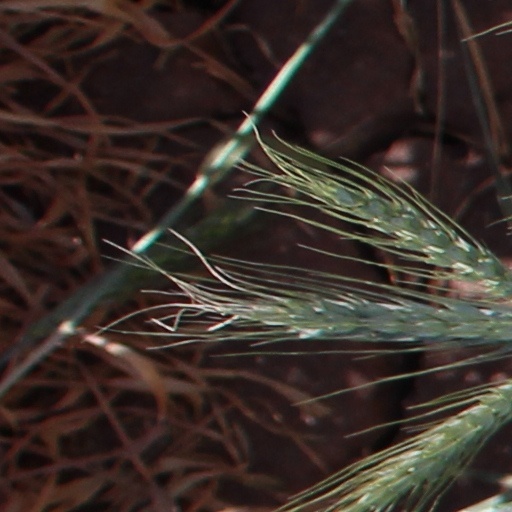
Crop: wheat